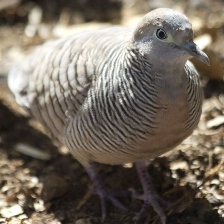
Species: ZEBRA DOVE
Scientific name: GEOPELIA STRIATA